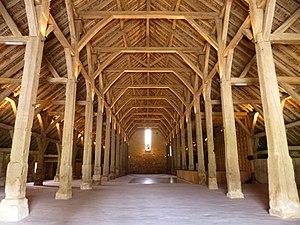
charpente de la grande de Meslay vue depuis l'entrée
La ferme de Meslay est un monument historique, situé sur la commune de Parçay-Meslay dans l'Indre-et-Loire, dont la construction a été menée vers 1220 sous la direction de l'abbé Hugues de Rochecorbon et qui était une dépendance de l'abbaye de Marmoutier. Elle est aussi connue, par dérivation, sous le nom de Grange de Meslay, puisque la ferme a été conçue pour contenir et protéger une grange d'importance gérée par une communauté monastique, laquelle grange subsiste de nos jours dans la cour intérieure de la ferme fortifiée.